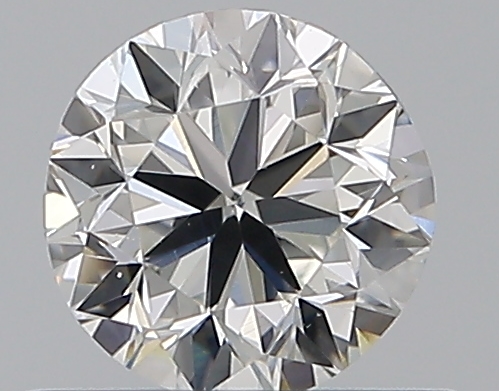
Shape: round
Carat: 0.5
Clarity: VS2
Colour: H
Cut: GD
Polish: EX
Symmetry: VG
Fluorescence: N
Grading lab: GIA
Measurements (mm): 4.86 x 4.92 x 3.19